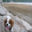
Label: dog